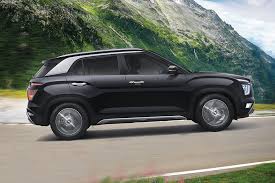
Label: noambulance